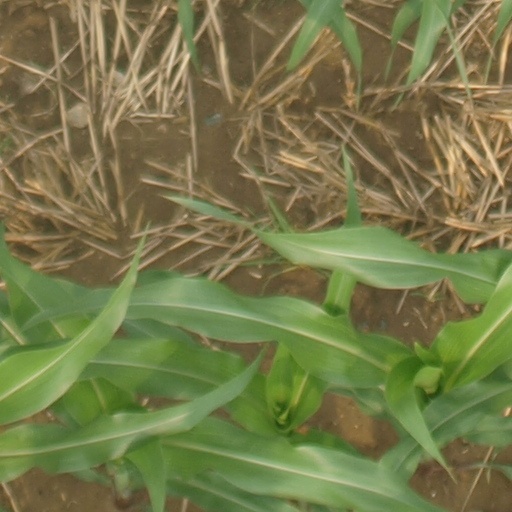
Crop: maize; corn